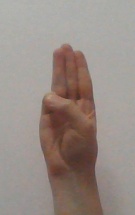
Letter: thaa